Horn (instrument)

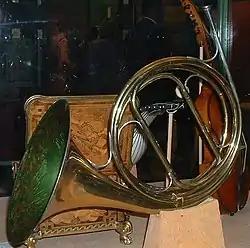
A natural horn has no valves, but can be tuned to a different key by inserting different tubing, as during a rest period.

The cornett, which became one of the most popular wind instruments of the Renaissance and early Baroque periods, was developed from the fingerhole-horn idea. In its most common form it was a gently curved instrument, carved in two halves from wood. The pieces were then glued together and wrapped in black leather (hence the term "black cornett"), and a detachable mouthpiece added. Another variant, called the "mute cornett", was turned from a single piece of wood with the mouthpiece an integral part of the instrument. Because the types of wood used were usually light in colour, these were sometimes referred to as "white cornetts". Amongst the earliest representations of the cornett, showing its characteristic octagonal exterior, is a carving in Lincoln Cathedral from about 1260, which shows an angel apparently playing two cornetti at once. The earliest use of the name in English is in "Le Morte d'Arthur" from about 1400 where, as in most subsequent sources it is spelled with a single T: "cornet". The spelling with two Ts is a modern convention, to avoid confusion with the nineteenth-century valved brass instrument of that name, though in Old French the spelling "cornette" is found. The name is a diminutive derived the Latin "cornu", "horn".